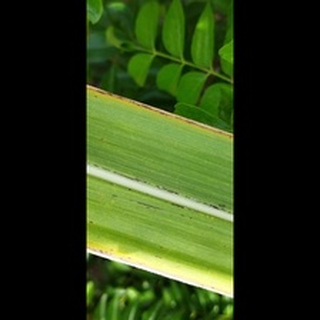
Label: sugarcane_rust